169th (3rd London) Brigade

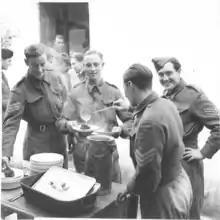
British troops celebrate Christmas Day 1943 near the front. Sergeants of the 2/6th Battalion, Queen's Royal Regiment (West Surrey) serving their men with Christmas pudding.

The 56th Division left Libya, where they had remained for nearly the past four months, on 4 September and were at sea for the next four days and landed at Salerno on 9 September 1943, D-Day, and initially met light opposition but soon met heavy resistance as the Germans tried desperately to repel the Allies' invasion. The Queen's Brigade, together with the rest of 56th Division (minus the 168th Brigade, temporarily replaced by the 201st Guards Brigade), which was still part of British X Corps but now under command of the U.S. Fifth Army under Mark W. Clark, saw heavy and confused fighting over the next few days and mounting casualties (by the end of "Avalanche" most battalions involved had suffered up to 360 casualties) for the next ten days and led to a unique moment in the regiment's history. On 19 September, D-Day + 10, when the Salerno crisis had passed, the 169th (Queen's) Infantry Brigade was relieved in the line by the 131st (Queen's) Infantry Brigade, containing the 1st Line parent 1/5th, 1/6th and 1/7th Queen's, which (also part of British X Corps) had recently arrived as part of the famous 7th Armoured Division, the """Desert Rats""". This relief by six battalions of the same regiment in two brigades is believed to not only be a unique moment in the history of the Queen's, but in the history of the British Army as a whole. 9 September is now a special Regimental Day in the Princess of Wales's Royal Regiment, which is also the anniversary of the creation of said regiment. Ironically, the 169th (Queen's) Brigade was, at the time, commanded by Brigadier Lewis Lyne, who would later receive promotion to command of the 7th Armoured Division from November 1944 onwards. Together with the rest of the division, the brigade advanced up Italy and later crossed the Volturno Line.